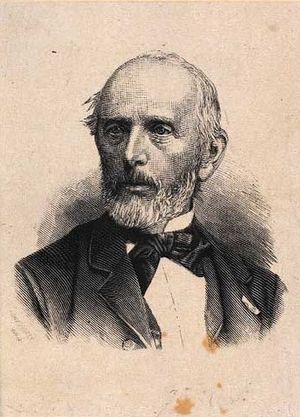
Aldo Friedrich Wilhelm Roller Güntelberg
Xylografi af H.P. Hansen 1890
Aldo Friedrich Wilhelm Roller Güntelberg var en dansk officer og intendant.